Andrey Arshavin

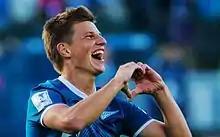
Arshavin celebrating a goal for Zenit with a ‘heart’ gesture, July 2013

On 27 November 2010, Arshavin scored his first goal since September, which was the opening goal against Aston Villa in a 4–2 away win. On 29 December 2010, Arshavin scored a scissor kick volley to bring Arsenal level when they were 1–0 down to Wigan Athletic. He later made an assist for Nicklas Bendtner to put Arsenal 2–1 up, but after a Sébastien Squillaci own goal, the match ended 2–2. He then won the Man of the Match award for best performance by Arsenal fans for the second time.